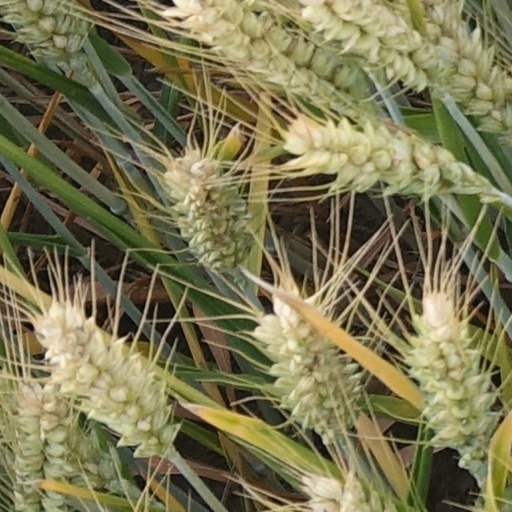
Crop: wheat